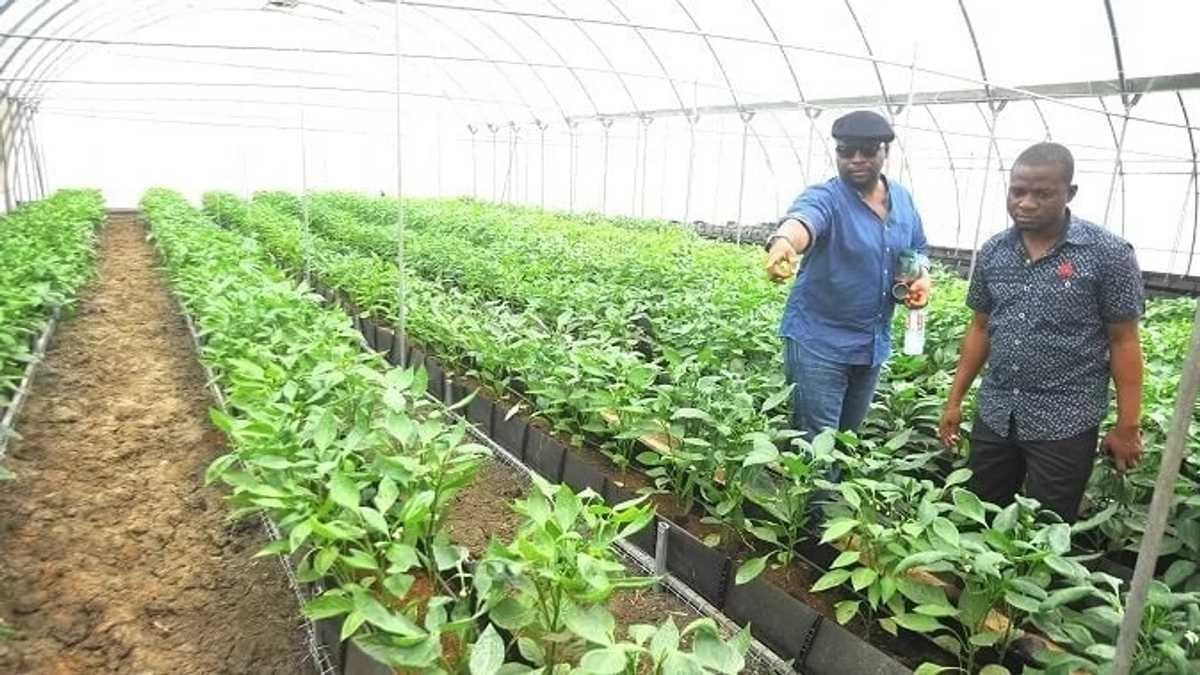
Wanaume wawili wakiwa ndani ya chafu kubwa wakikagua mimea iliyopandwa. Mwanaume aliye kushoto amevaa shati la [cs] blue [cs], suruali ya jinisi na kofia nyeusi. Ameelekeza kidole chake kuelekea chini kwenye mimea, akionekana kuelekeza au kuelekeza jambo fulani.